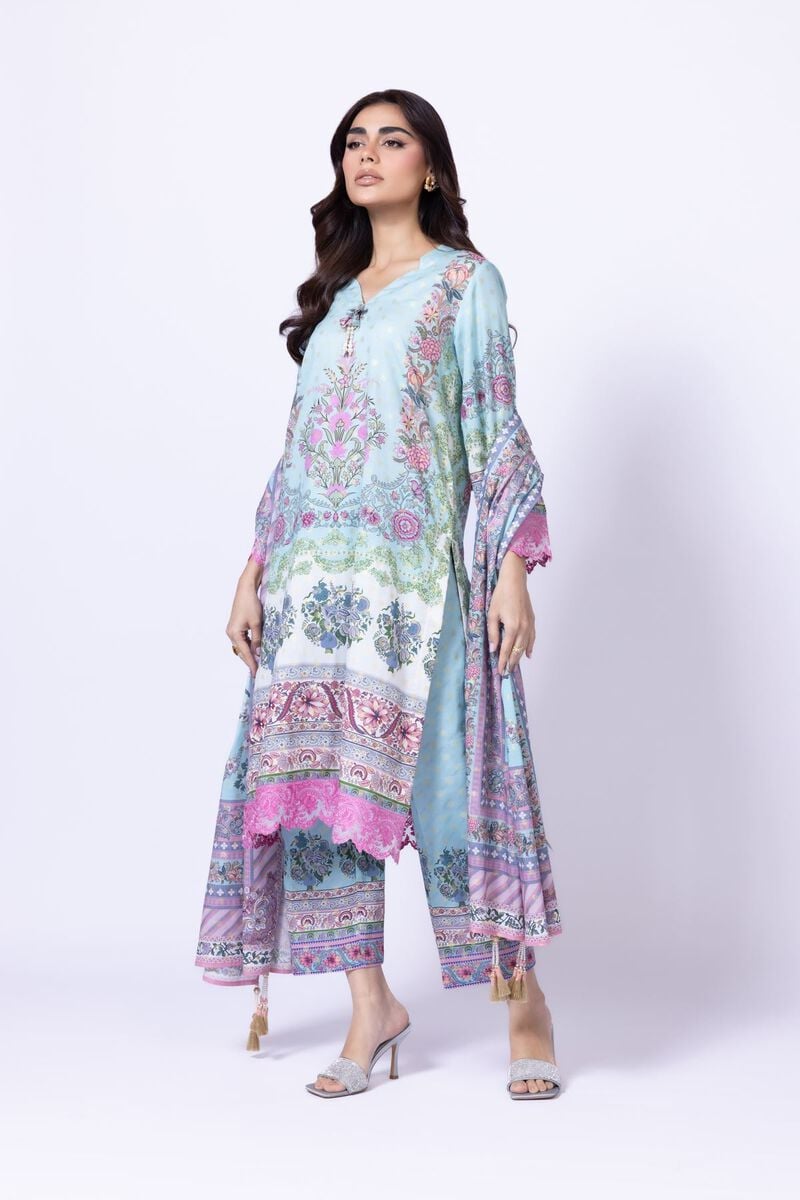
blue multi embroidered salwar suit